The Mating Habits of the Earthbound Human

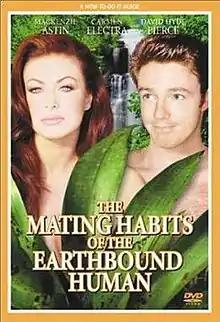

The Mating Habits of the Earthbound Human is a 1999 American mockumentary directed and written by Jeff Abugov, and starring David Hyde Pierce, Carmen Electra, Lucy Liu, and Mackenzie Astin.